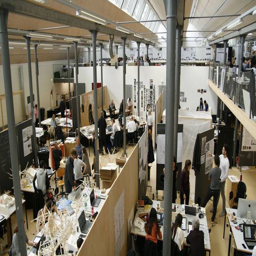
University of Liechtenstein